Democracy in Mexico

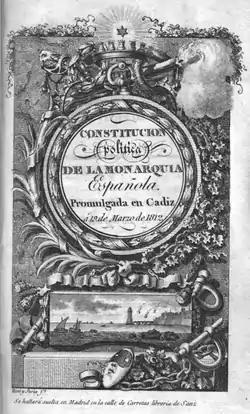
The Constitution of Cádiz, 1812

In Spain, the Supreme Junta assembled delegates from the juntas in the constituent peninsular kingdoms. Delegates from New Spain soon joined the assembly known as the Cortes of Cádiz to consider how legitimate rule could continue in the current situation. The cortes rejected Melchor de Jovellanos's proposal for a reversion to absolute monarchy in favor of drafting a constitution. The Spanish Constitution of 1812 was the result. It called for a continuation the monarchy and retention of Roman Catholicism as the sole religious institution, but weakened the power of the crown by mandating a constitutional monarchy and reduced the power of the church and nobility. The constitution incorporated principles of classical liberalism. It affirmed national sovereignty, separation of powers, freedom of the press, free enterprise, abolished feudalism, and established a constitutional monarchy with a parliamentary system. It was one of the first constitutions that allowed universal male suffrage (with the exception of those of African ancestry) through a complex indirect electoral system. There were 303 delegates to the Cortes, of which 37 were from Spain's overseas territory and seven from New Spain. The Cortes ultimately approved a distinction between nationality and citizenship—only citizens had the right to vote. The constitution granted citizenship to indigenous peoples of Spanish America, but limited the vote to men whose ancestry originated in Spain, including American-born Spaniards, known as "criollos". Peninsular-born Spaniards sought this limitation in order to retain control; if the total population of the overseas territories was granted the right to vote, they would have vastly outnumbered Peninsular-born Spaniards. Although indigenous populations were granted citizenship, anyone of African or mixed-race "casta" ancestry was excluded unless naturalized. Slaves were excluded from citizenship. Conservative "criollos" from New Spain agreed with these provisions since they gave them an equal voice with peninsular Spaniards and power remained in the hands of white men.